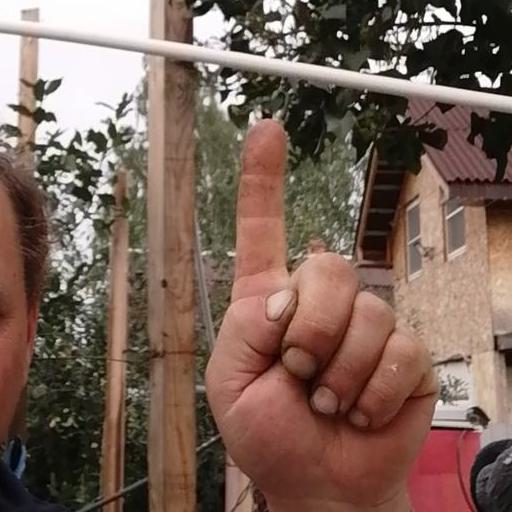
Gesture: one